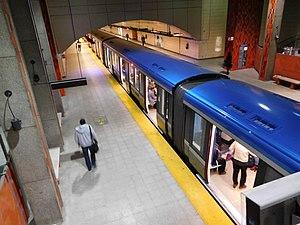
Le MPM-10 (acronyme pour «
L'Administration Plante ou Administration Plante-Dorais dirige la Ville de Montréal depuis le 16 novembre 2017, date d'assermentation de la mairesse Valérie Plante à la suite de sa victoire et de celle de son parti, Projet Montréal, aux élections municipales de 2017 à Montréal.